Eva Stachniak

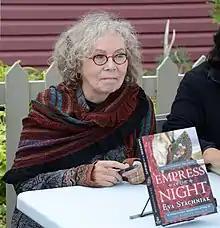
Stachniak at the Eden Mills Writers' Festival in 2014

Stachniak came to Canada in 1981 to study at McGill University, and remained in the country after the imposition of martial law in Poland prevented her from returning home. She worked for Radio Canada International from 1984 to 1986, and then moved to Toronto to teach at Sheridan College.